Seattle Sounders FC

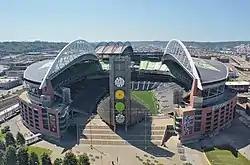
A view of CenturyLink Field while empty with soccer lines drawn on the field and stands covered with tarps

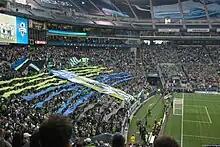
Emerald City Supporters unveil a tifo prior to the club's inaugural match.

Seattle Sounders FC plays home matches at Lumen Field in Seattle, also home to the Seattle Seahawks. Former Sounders minority owner, the late Paul Allen, was also the owner of the Seahawks, who have a 30-year lease on CenturyLink Field. Because of this relationship, the Sounders made use of Lumen Field without paying rent. In 2015, the team announced an extension of their lease with First & Goal Inc. for use of Lumen Field that would remain through the 2028 season. For Sounders matches, the field was called "The Xbox Pitch at CenturyLink Field" as part of the sponsorship deal with Microsoft from 2009 to 2018. The field was renamed in 2022 to the "Emerald Queen Casino Pitch at Lumen Field".